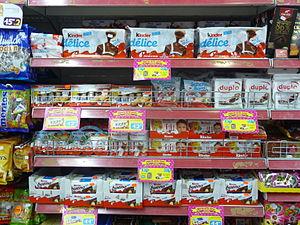
Kinder est une marque de confiseries chocolatées de Ferrero.